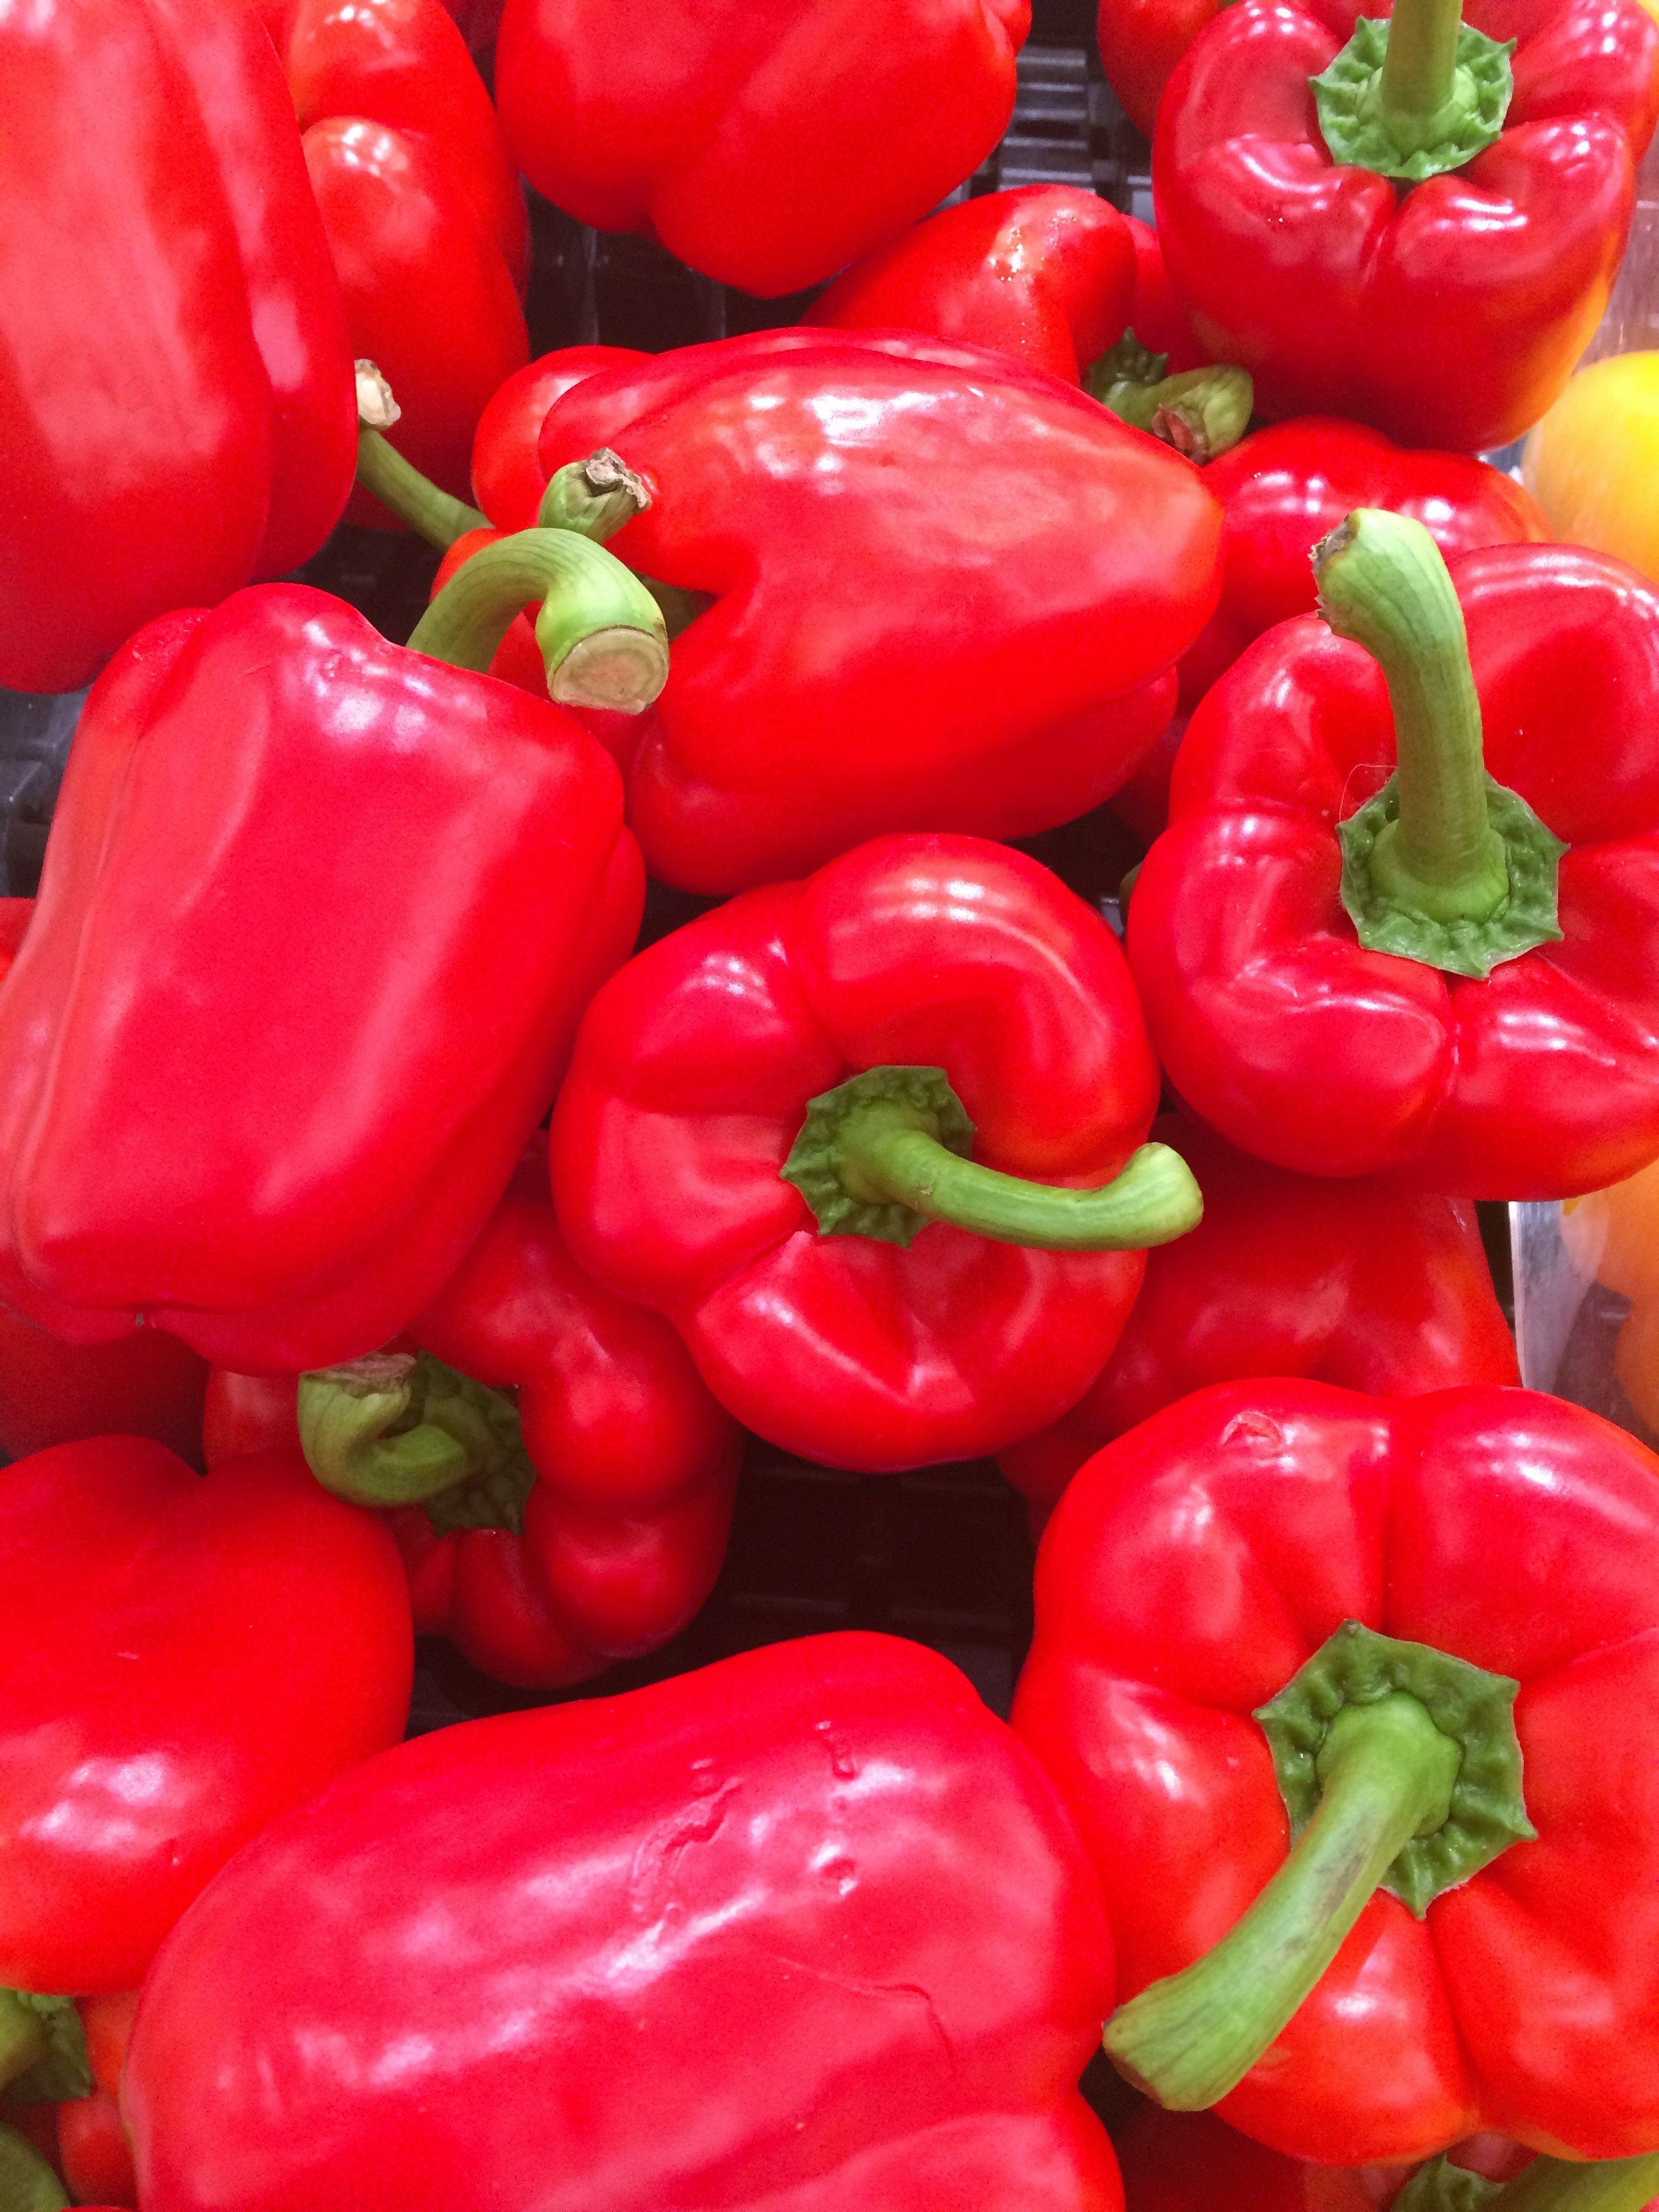
plant, food, red, produce, vegetable, japan, living, peppers, bell pepper, supermarket, department, paprika, yokosuka, heisei cho, flowering plant, fruits and vegetables, seiyu ltd, chili pepper, cayenne pepper, land plant, peperoncini, bell peppers and chili peppers, pimiento, italian sweet pepper, red bell pepper, habanero chili